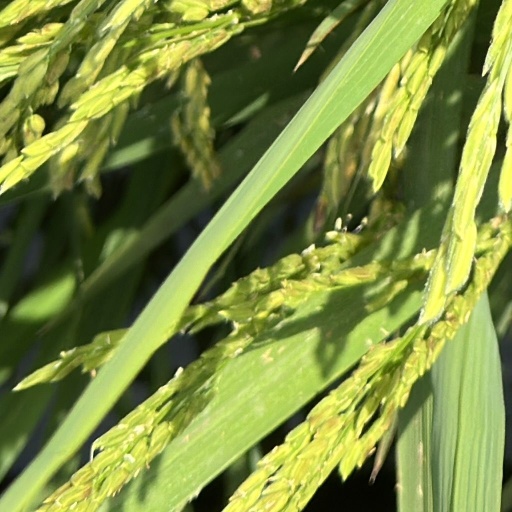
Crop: rice